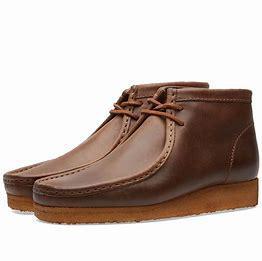
Brand: Clarks
Model: S Wallabee